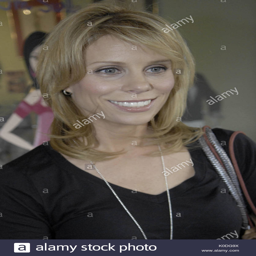
actor does some shopping at the store along a city